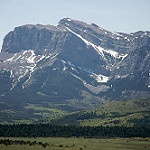
Scene: Outdoor